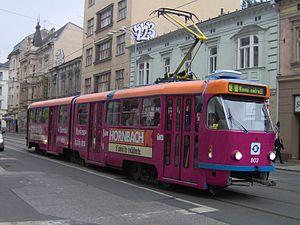
Le tramway d'Ostrava, circule depuis 1901 dans la ville de Ostrava en République tchèque.